Alzheimer's disease in African Americans

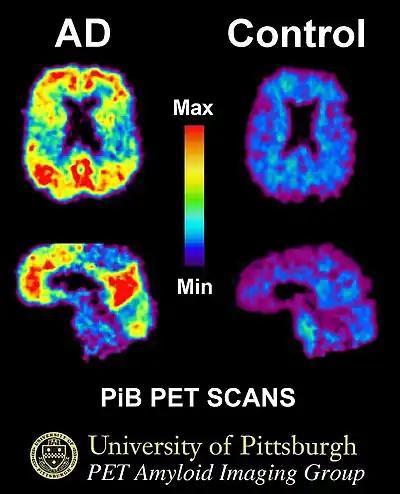
PiB-PET scan of an AD patient (left) and a healthy elderly individual (right). Pittsburg Compound B (PiB) is a tracer for amyloid PET. Areas of red and yellow correspond to high concentration of PiB, suggesting high amounts of amyloid deposits.

A biomarker is a measurable indicator of a disease's state and the status of the body. It is helpful in disease diagnosis, tracking progression, and monitoring the response to treatment. Developing reliable biomarkers is an important part of AD research because an early, correct clinical diagnosis would allow physicians to initiate treatment with symptomatic and disease-modifying drugs. Biomarkers alone cannot show if a person might have AD, as they are only part of the assessment; however, they can help physicians and researchers identify potential risk factors, detect early brain changes, and track responses to drugs and other non-pharmacological interventions.